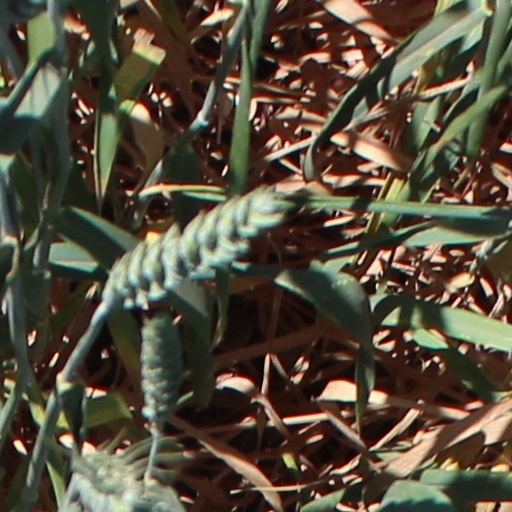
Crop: wheat